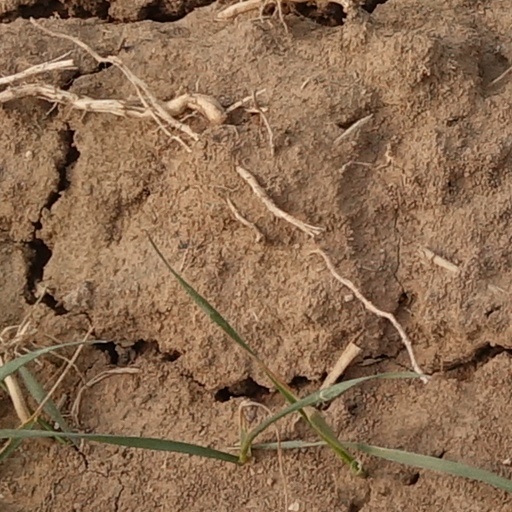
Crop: wheat